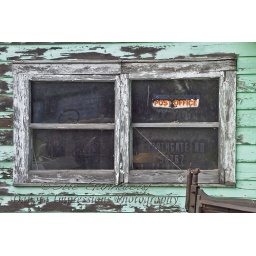
A shot of the window of the post office in Northgate, North Dakota.